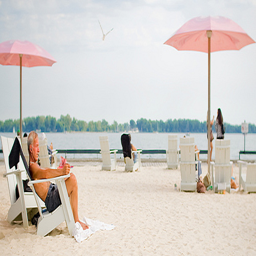
Some cabanas on beach near a lake in the summer
A man sitting in a chair under an umbrella on a beach
a group of people are lounging around on the beach
A few people sitting down at the beach.
a man and some women ay on the beach of an ocean